Ottawa Electric Railway

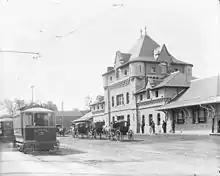
Broad Street Station, Lebreton Flats; royal mail streetcar (likely early 1900s)

In the city's first eleven months of electric streetcar service, it had a ridership of 1.5 million, whereas the horse tramway had 575,000. The city agreed to a 30-year electric railway in 1893 following which the horse tramways disappeared. The city for years renewed the charter rather than exercising its right to purchase the company's property.